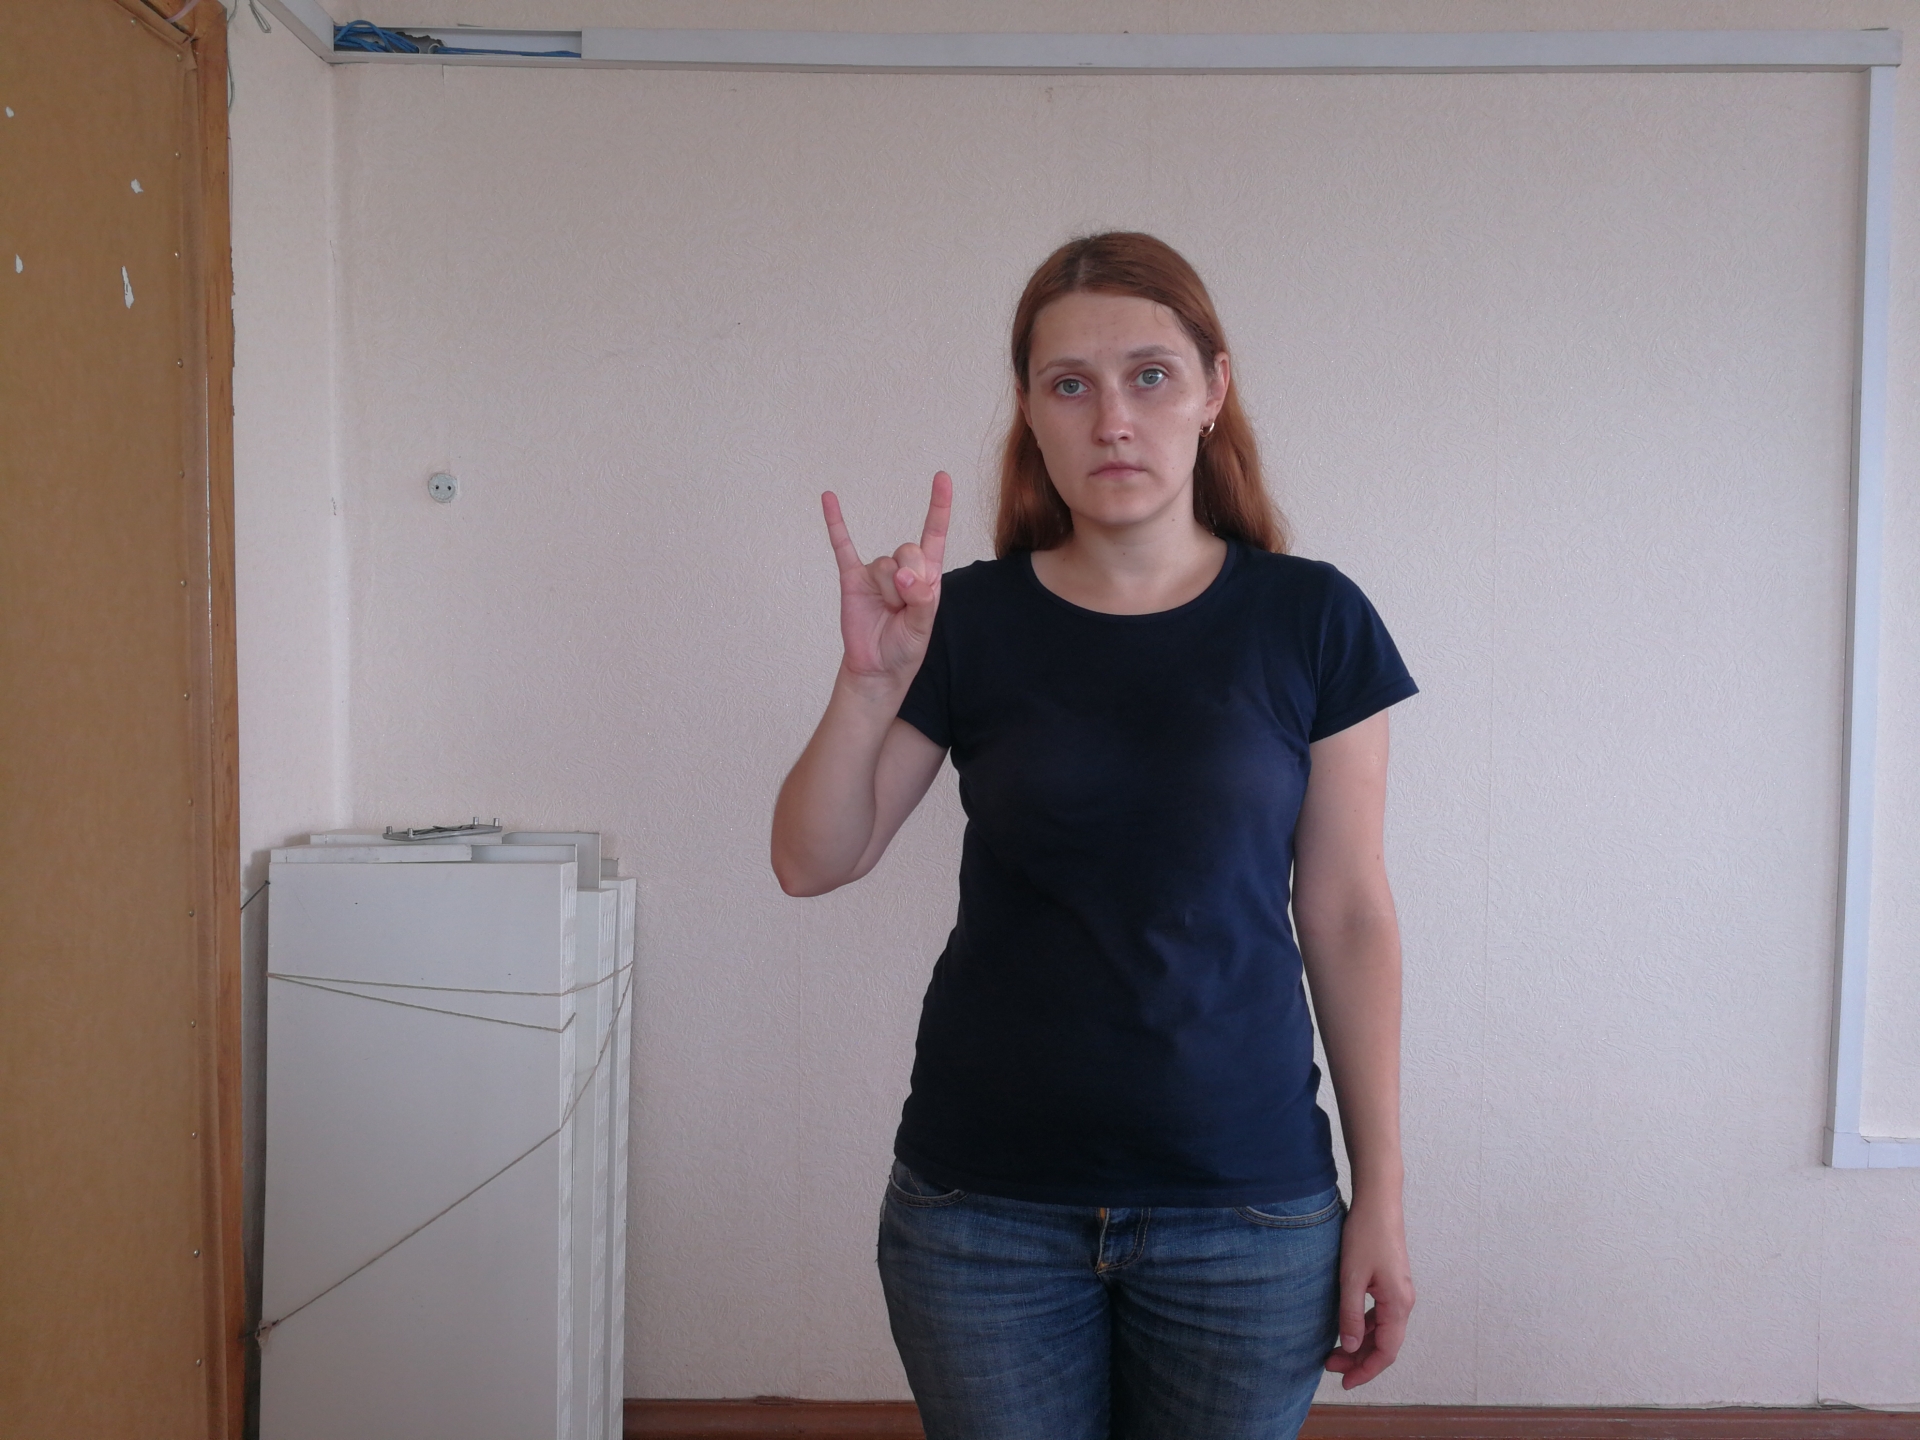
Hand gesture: rock